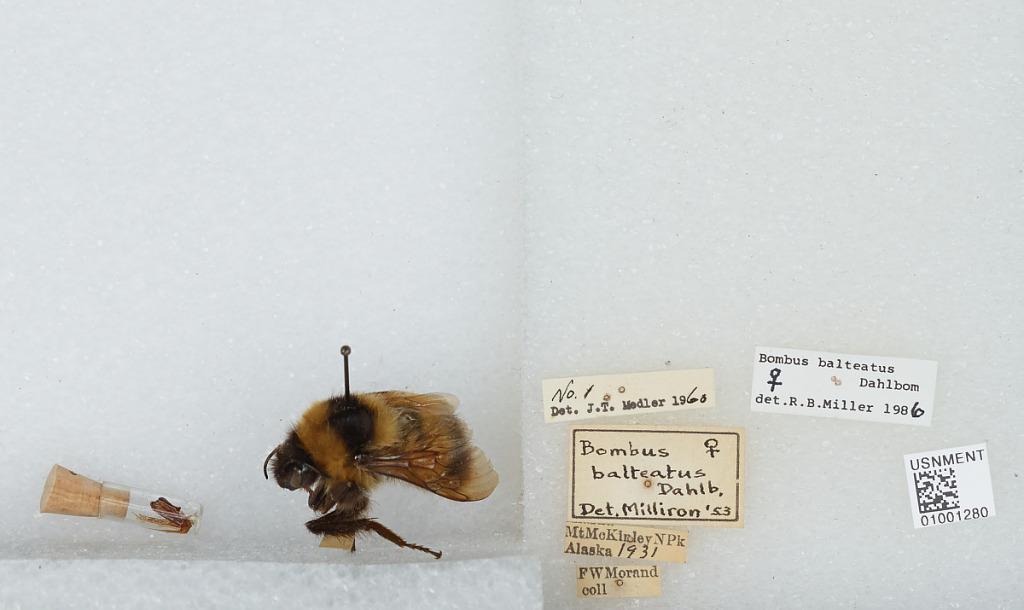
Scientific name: Bombus (Alpinobombus) balteatus Dahlbom
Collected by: F. Morand
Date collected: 1931-1-1
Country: United States
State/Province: Alaska
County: Denali Borough
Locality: Mount McKinley, Denali National Park and Reserve
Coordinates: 63.33, -150.5
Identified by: Miller, R. B.